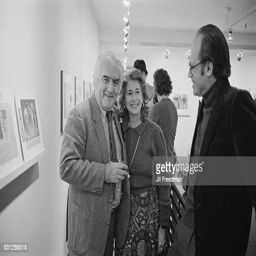
a viewing at an art gallery